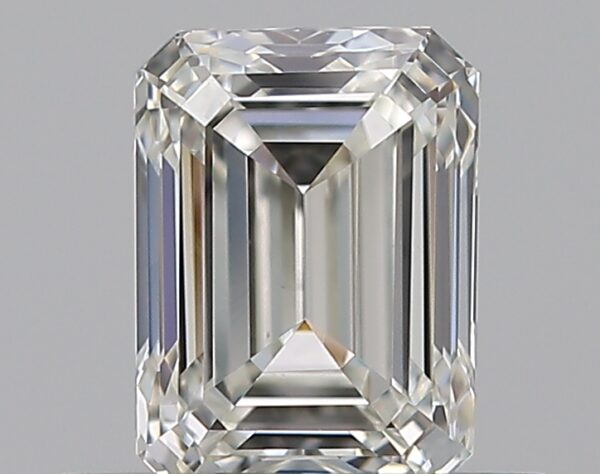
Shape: emerald
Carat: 0.65
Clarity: VS1
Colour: I
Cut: EX
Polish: EX
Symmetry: VG
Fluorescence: N
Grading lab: GIA
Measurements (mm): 5.56 x 4.12 x 2.84